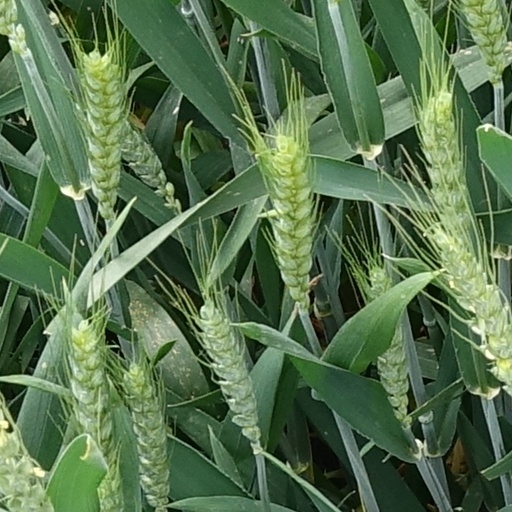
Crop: wheat